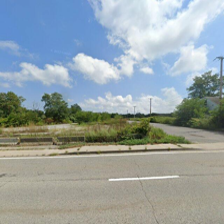
Label: streetView